Barcelona

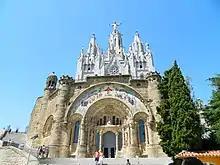
Temple Expiatori del Sagrat Cor

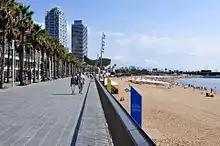
Part of the beach promenade and the beach of "La Barceloneta" towards Port Olimpic

Barcelona is located on the northeast coast of the Iberian Peninsula, facing the Mediterranean Sea, on a plain approximately wide limited by the mountain range of Collserola, the Llobregat river to the southwest and the Besòs river to the north. This plain covers an area of , of which are occupied by the city itself. It is south of the Pyrenees and the Catalan border with France.